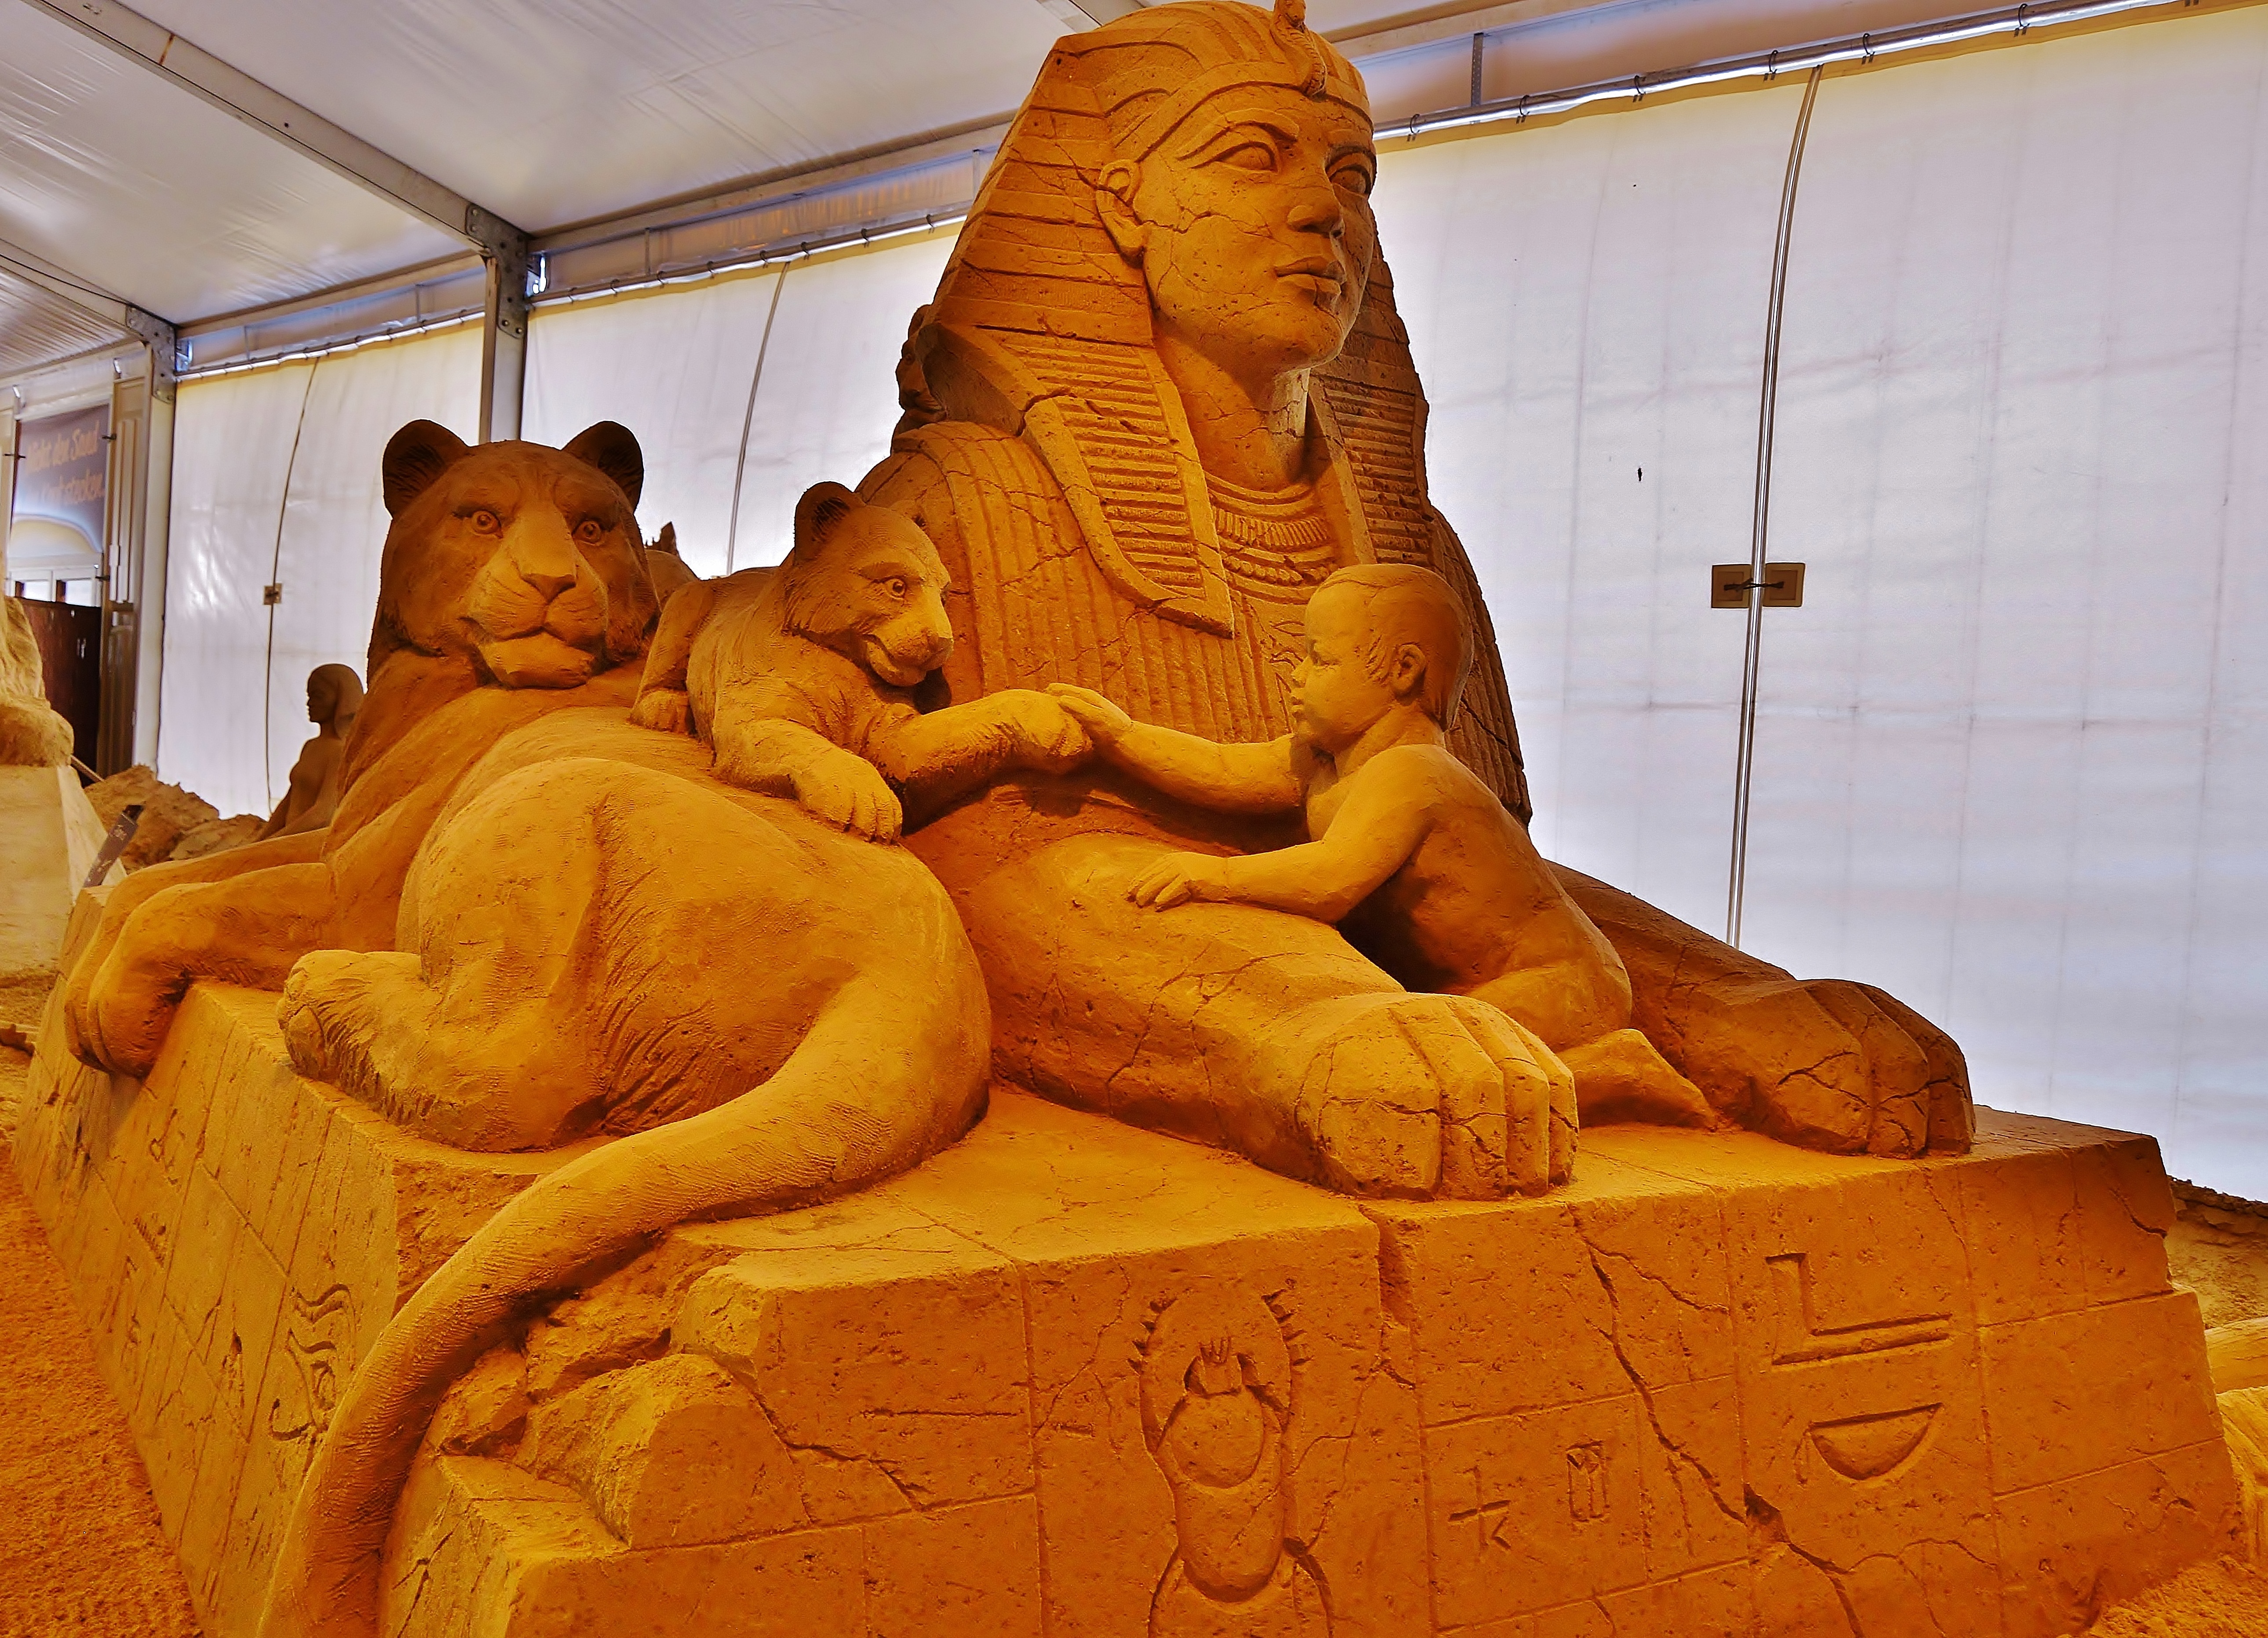
sand, monument, statue, artwork, egypt, sculpture, art, temple, carving, sphinx, models, mythology, mythical creatures, stone carving, sand sculpture, gautama buddha, ancient history, lion figure